Natchez Trace

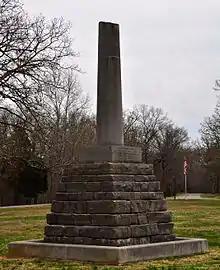
Meriwether Lewis National Monument and Grave, April 2014

As with the much-unsettled frontier, banditry regularly occurred along the Trace. Much of it centered around the river landing Natchez Under-The-Hill, as compared with the rest of the town atop the river bluff. Under-the-Hill, where barges and keelboats put in with goods from northern ports, was a hotbed of gamblers, prostitutes, and drunken crew from the boats. Many of the rowdies, referred to as "Kaintucks", were rough Kentucky frontiersmen who operated flatboats down the river. They delivered goods to Natchez in exchange for cash and sought gambling contests in Natchez Under-the-Hill. They walked or rode horseback the 450 miles back up the Trace to Nashville. In 1810, an estimated 10,000 "Kaintucks" used the Trace annually to return to the north to start another river journey.